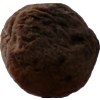
Label: peach